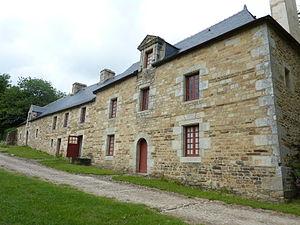
Abbaye Saint-Maurice de Carnoët Le logis de l'Abbé XVIIIème siècle
L’abbaye Saint-Maurice de Carnoët ou site abbatial de Saint-Maurice est situé sur la rive droite de la ria de la Laïta, côté Finistère, dans la commune de Clohars-Carnoët, quelques kilomètres au sud de la ville de Quimperlé. C’est une abbaye cistercienne en ruines, mais qui conserve des éléments architecturaux intéressants dans un cadre naturel splendide. Elle intéresse aussi les naturalistes.
Cet article liste les abbayes cisterciennes actives ou ayant existé sur le territoire français actuel. Ces abbayes ont appartenu, à différentes époques, à des ordres ou des congrégations ou des groupements dits « cisterciens ».